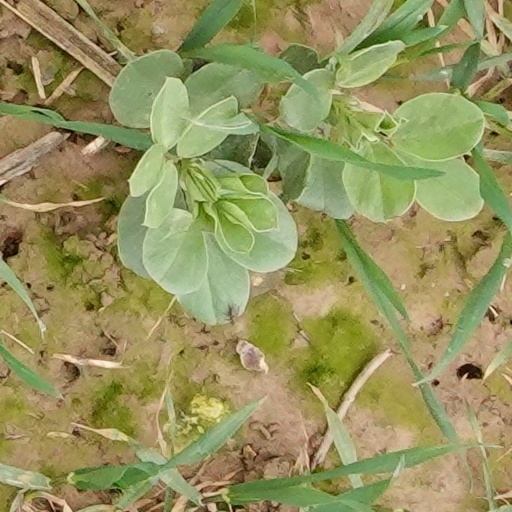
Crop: wheat